Judiciary of Chile

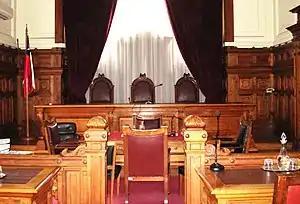
One of the rooms of the Courts of Appeals of Santiago.

There are seventeen Courts of Appeal in Chile, each of them integrated by a variable number of judges, between four and thirty one, called "Ministers" ("Ministros"), one of them is the President of the Court.